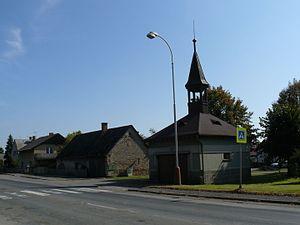
Sukorady est une commune du district de Mladá Boleslav, dans la région de Bohême-Centrale, en République tchèque. Sa population s'élevait à 365 habitants en 2020.